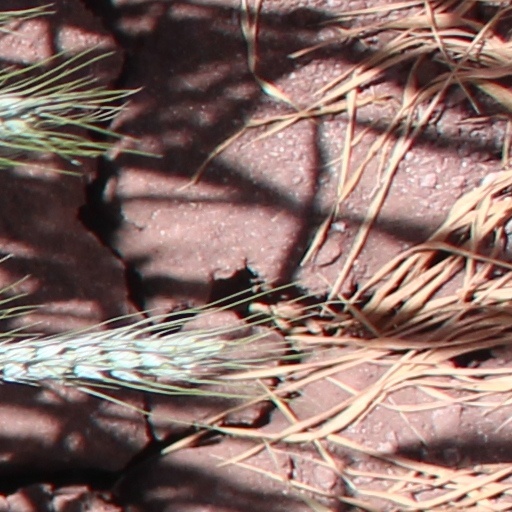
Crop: wheat